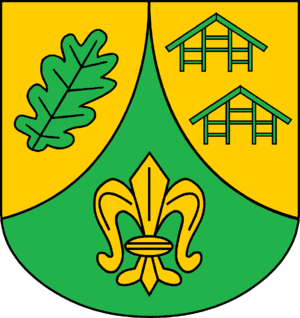
Dahmker
Coat of arms of Dahmker
Dahmker er en kommune i det nordlige Tyskland, beliggende i Amt Schwarzenbek-Land i den sydvestlige del af Kreis Herzogtum Lauenburg. Kreis Herzogtum Lauenburg ligger i delstaten Slesvig-Holsten.